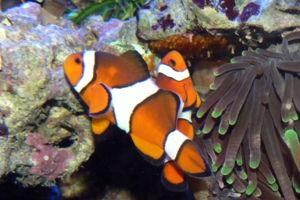
Les poissons-clowns, ou Amphiprioninae, sont une sous-famille de poissons appartenant à la famille des pomacentridés. Elle contient trente espèces, une seule classée dans le genre Premnas, les autres faisant partie du genre Amphiprion. Ce sont des poissons d'une dizaine de centimètres dans les tons d'orange et de noir. Certaines espèces présentent des bandes ou des barres blanches. Ils fréquentent les lagons et les récifs coralliens du bassin Indo-Pacifique et de la mer Rouge où ils se nourrissent généralement de copépodes et de larves de tuniciers.